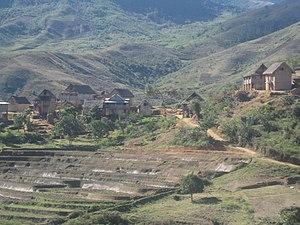
Village d'Iharondahy, à l'ouest d'Ambohimahamasina
Ambohimahamasina est une commune rurale malgache située dans la partie sud-est de la région de la Haute Matsiatra. Son nom signifie littéralement "à la colline qui rend sacrée". En effet, à l'actuel chef lieu de la commune, se trouvait autrefois un oranger stérile. Ambohimahamasina portait alors le nom d'Amboasarykanda. C'est seulement lors de l'installation des rois mpanjaka que l'oranger s'est mis à fructifier...